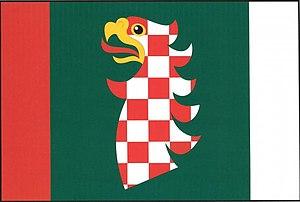
Nelešovice est une commune du district de Přerov, dans la région d'Olomouc, en République tchèque. Sa population s'élevait à 1 183 habitants en 2018.